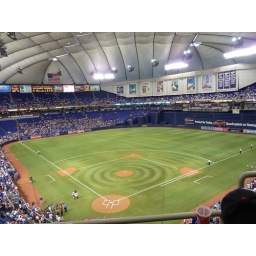
Yes, many balls get lost in the white ceiling